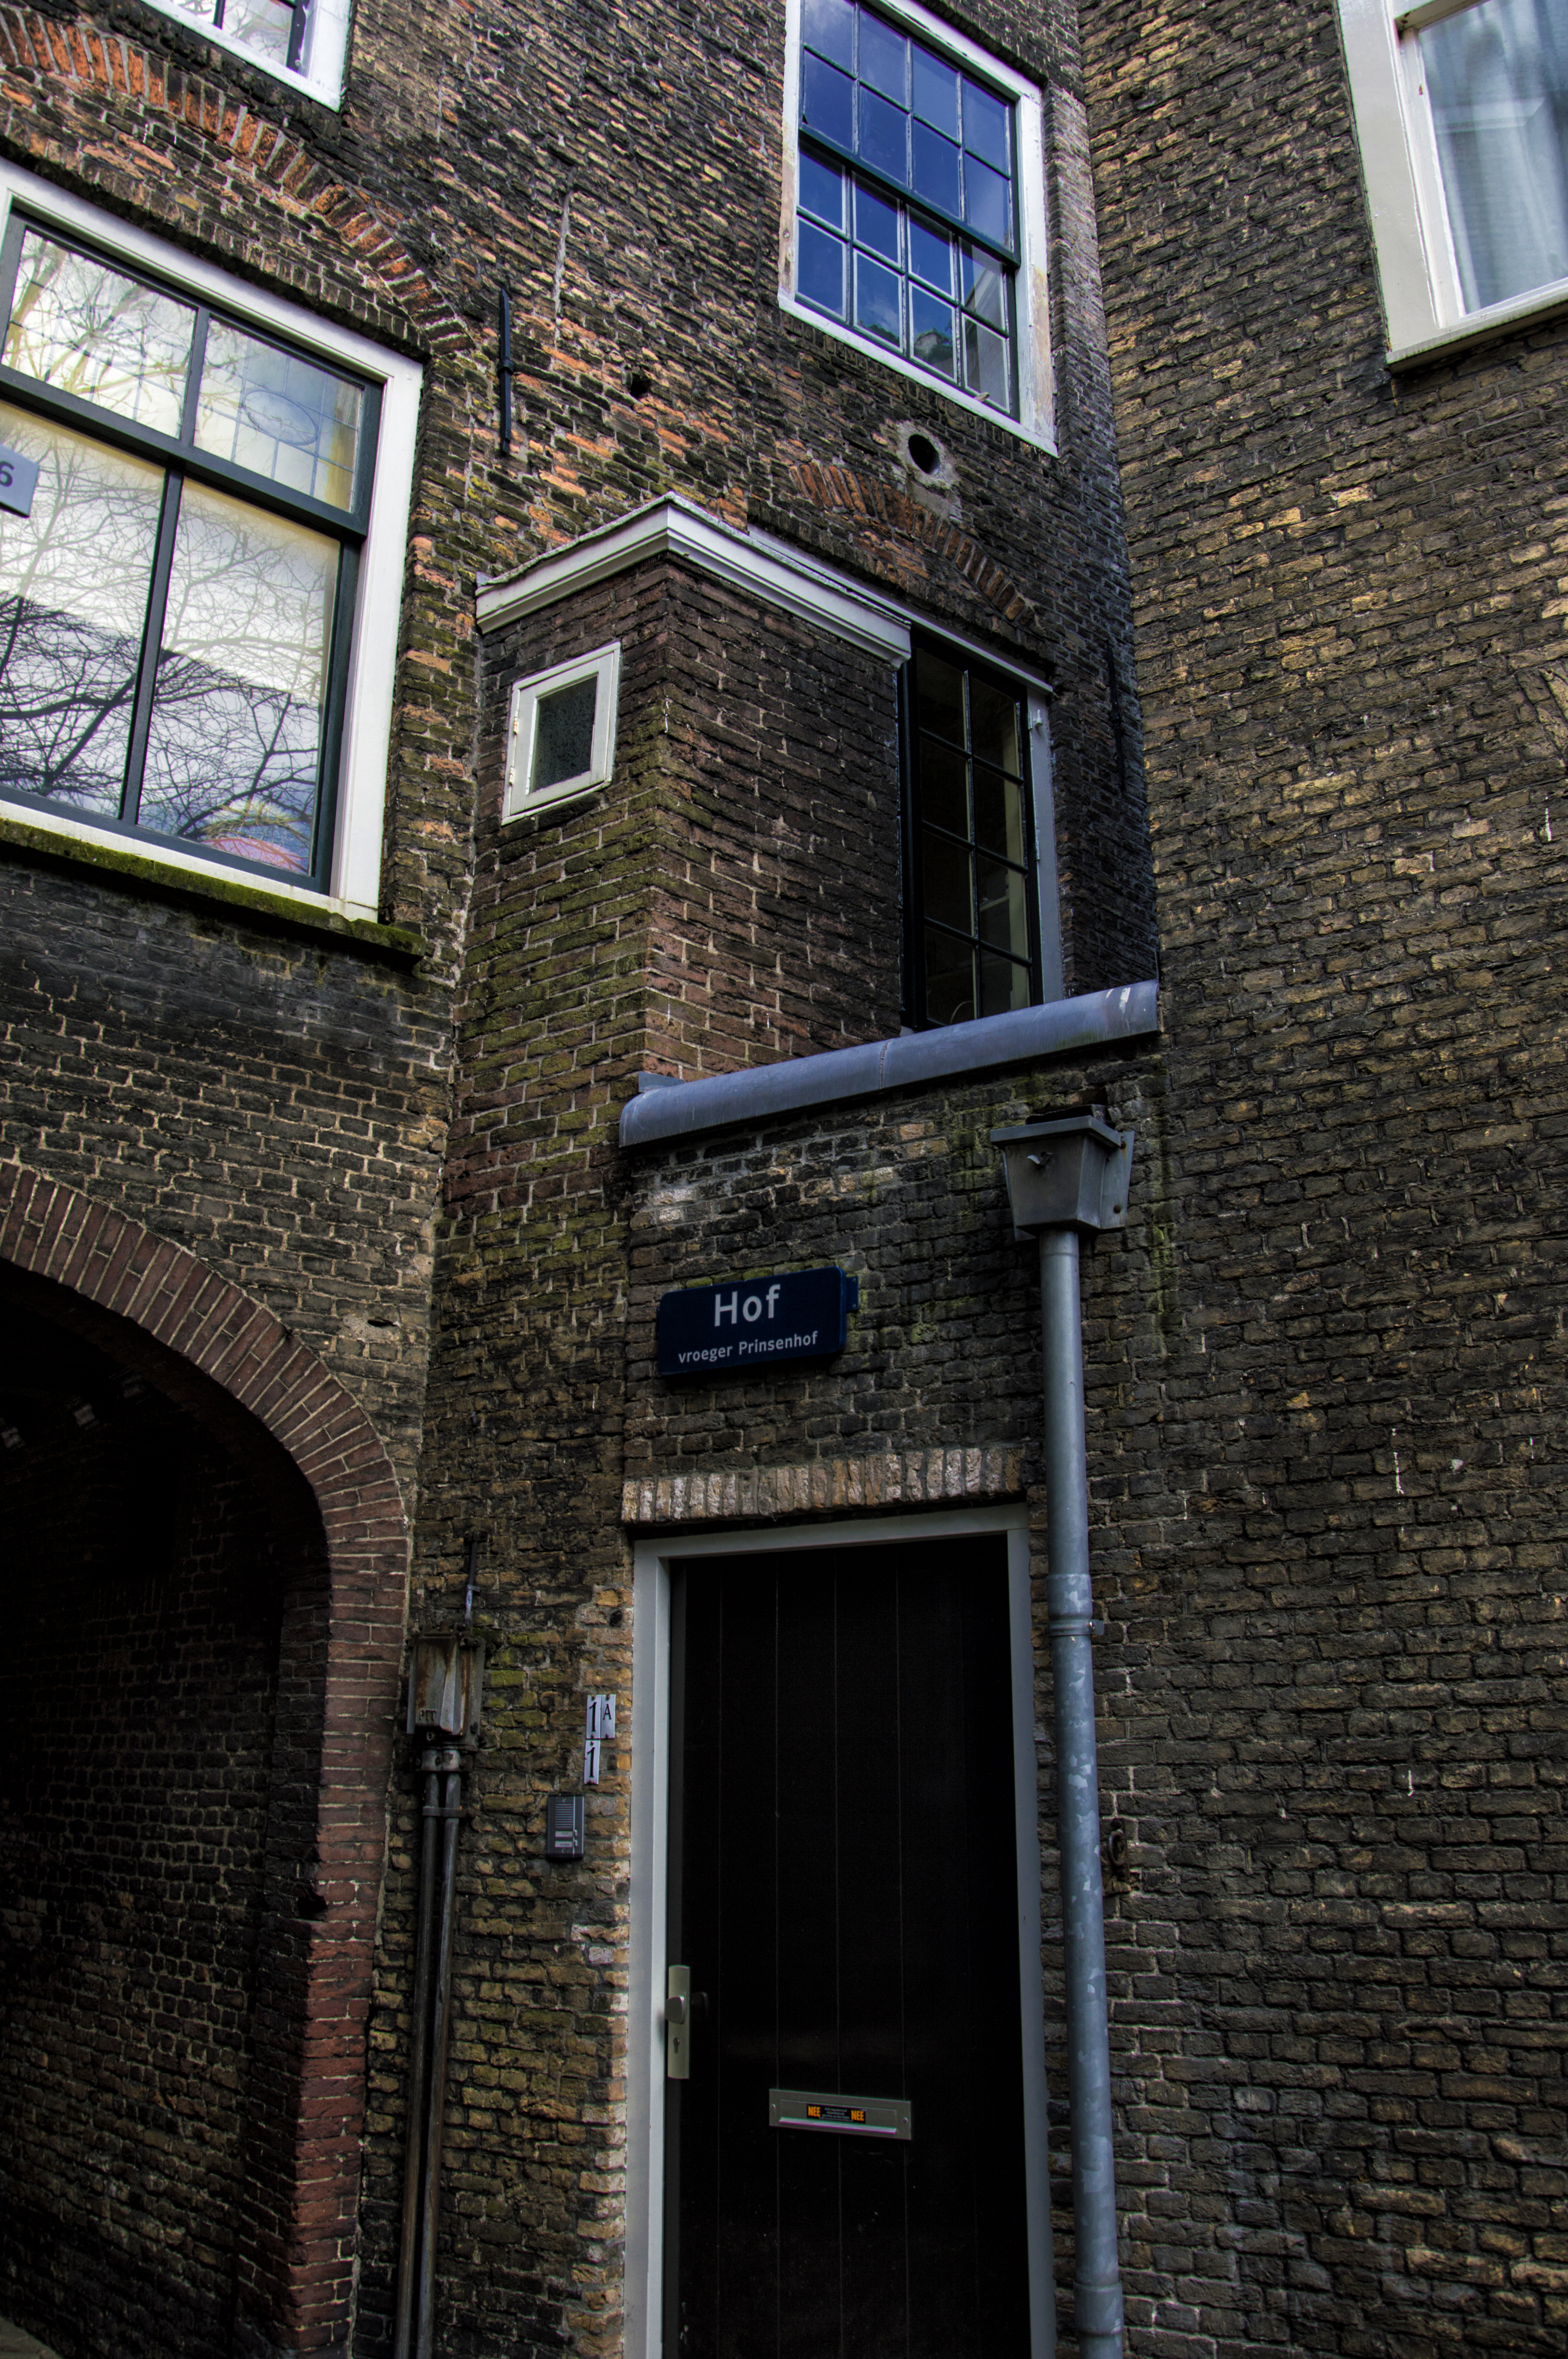
outdoor, architecture, road, street, photography, house, window, town, building, alley, city, home, urban, wall, photo, cottage, facade, blue, nikon, historic, lane, holland, nederland, netherlands, infrastructure, dutch, outdoorphotography, picture, photograph, fotos, foto, fotografie, urbanphotography, paulvandevelde, pdvandevelde, padagudaloma, dordrecht, stadsfotografie, nederlandinfotos, historisch, stadswandeling, architectuur, pvdvfotografie, pdvandeveldedordrecht, diep, rondjedordt, dedordtevaer, dutchphotography, nederlandsefotografie, dutchphotogaraphy, totallydutch, fotografienederland, hollandsefotografie, fotografieholland, dordtmonumenteel, fotosdordrecht, fotosvandordrecht, erfgoedcentrumdiep, hethof, openmonumentendag, hofstraat, fotovandeweek, dordrechtmonumenteel, nis, niche, neighbourhood, hofpoort, nische, urban area, human settlement